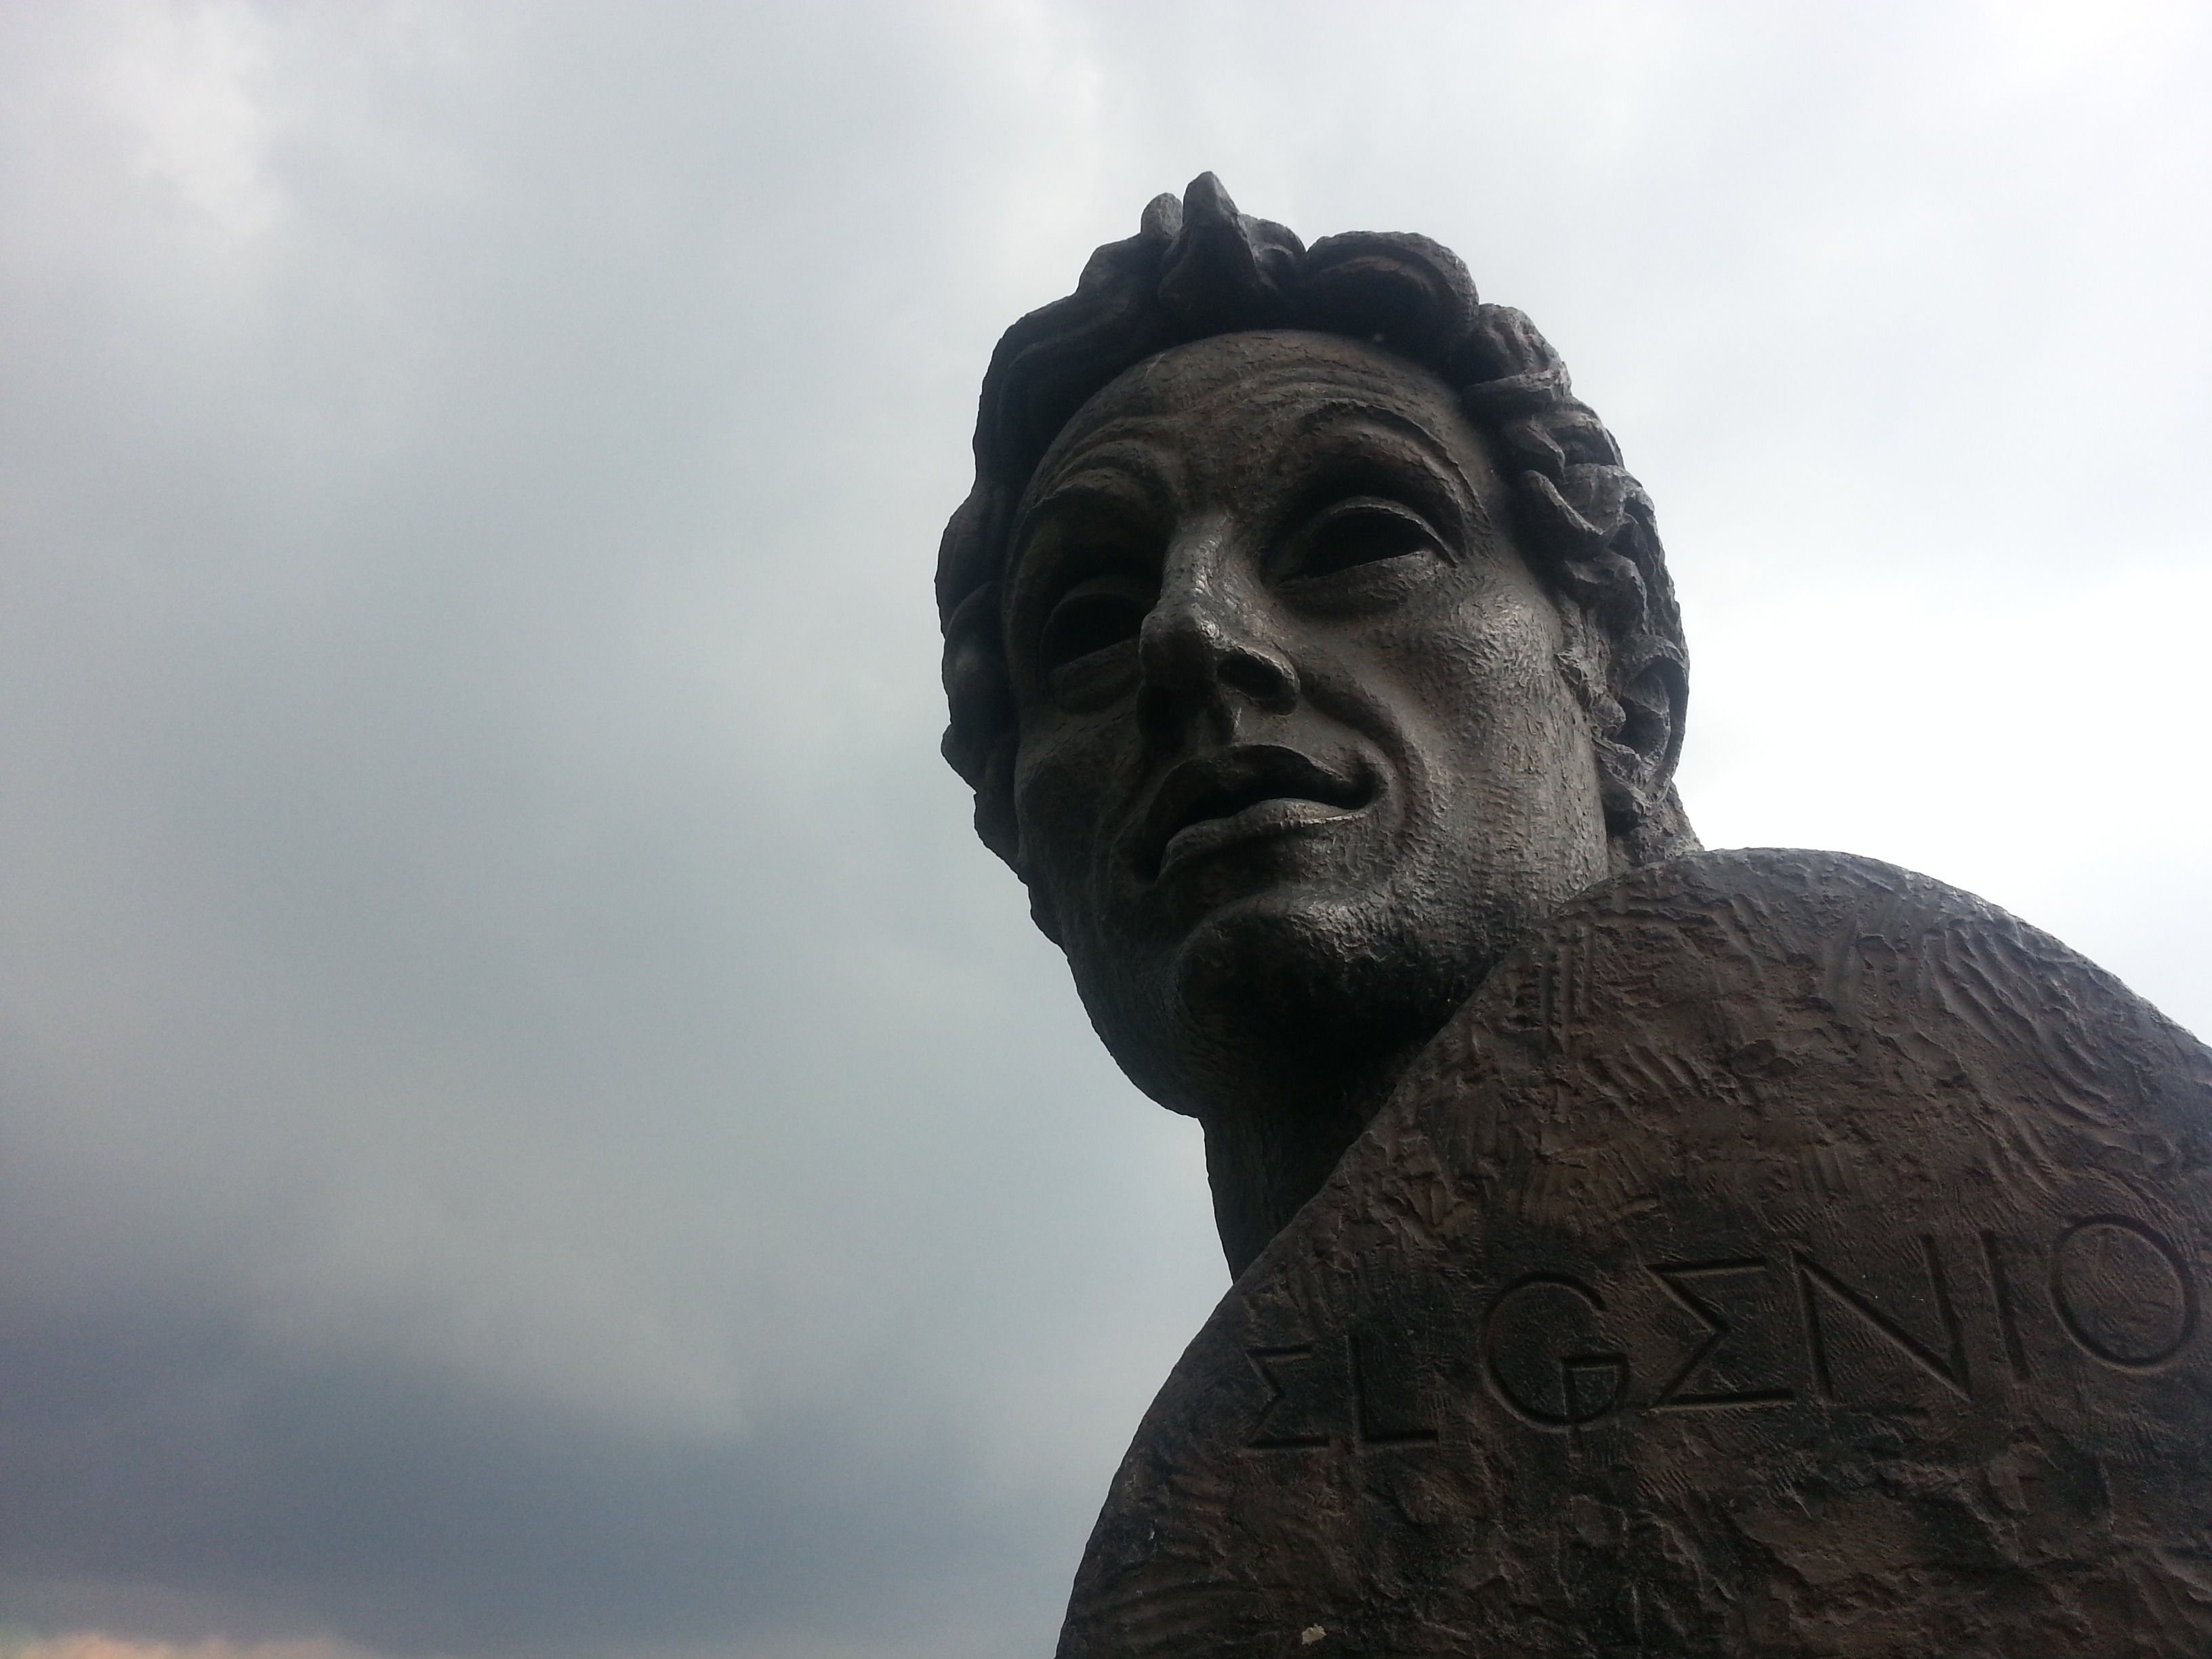
man, creative, structure, stone, monument, statue, artistic, ancient, artwork, sculpture, art, creativity, design, temple, head, historical, stonework, simon, bolivar